Asian Leadership Conference

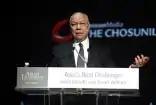
Secretary of Defense Colin Powell speaking at ALC 2013

ALC 2013 was convened on a background of turmoil from the 2008 financial crisis and the Eurozone crisis. ALC 2013 kept the "tab-ference" initiative that began with the ALC 2012. ALC 2013 also continued its partnership with Table for 2. One percent of registration fees were to be donated to the International Vaccine Institute to help treat cholera. The agenda for the conference included: "Asia as the Next Solution"; "In Search of a New Growth Model for Asia: The Case of the Republic of Korea"; "Path to Good Growth" and "Preparing for the Asian Century". The keynote speakers were Colin Powell, US Secretary of State, Yasuo Fukuda, Prime Minister of Japan, Tarja Halonen, President of Finland, Fleur Pellerin, French junior minister for small and medium enterprises, innovation and the digital economy at the Ministry for Productive Renewal; Jan Peter Balkenende, Prime Minister of the Netherlands, Kevin Rudd, Prime Minister of Australia, Dominic Barton, global managing director of McKinsey & Company, David Rubenstein, the founder and chief executive officer of Carlyle Group, Douglas Flint, the group chairman of HSBC Holdings, Roland O’Hanley, president of asset management and corporative services, Fidelity Investments, Shigetaka Komori, the chairman and chief executive officer of Fujifilm Holdings Corporation and Steve Chen, a co-founder of YouTube.